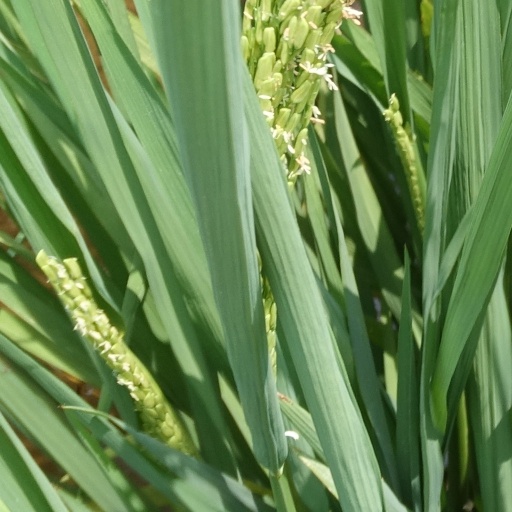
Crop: rice